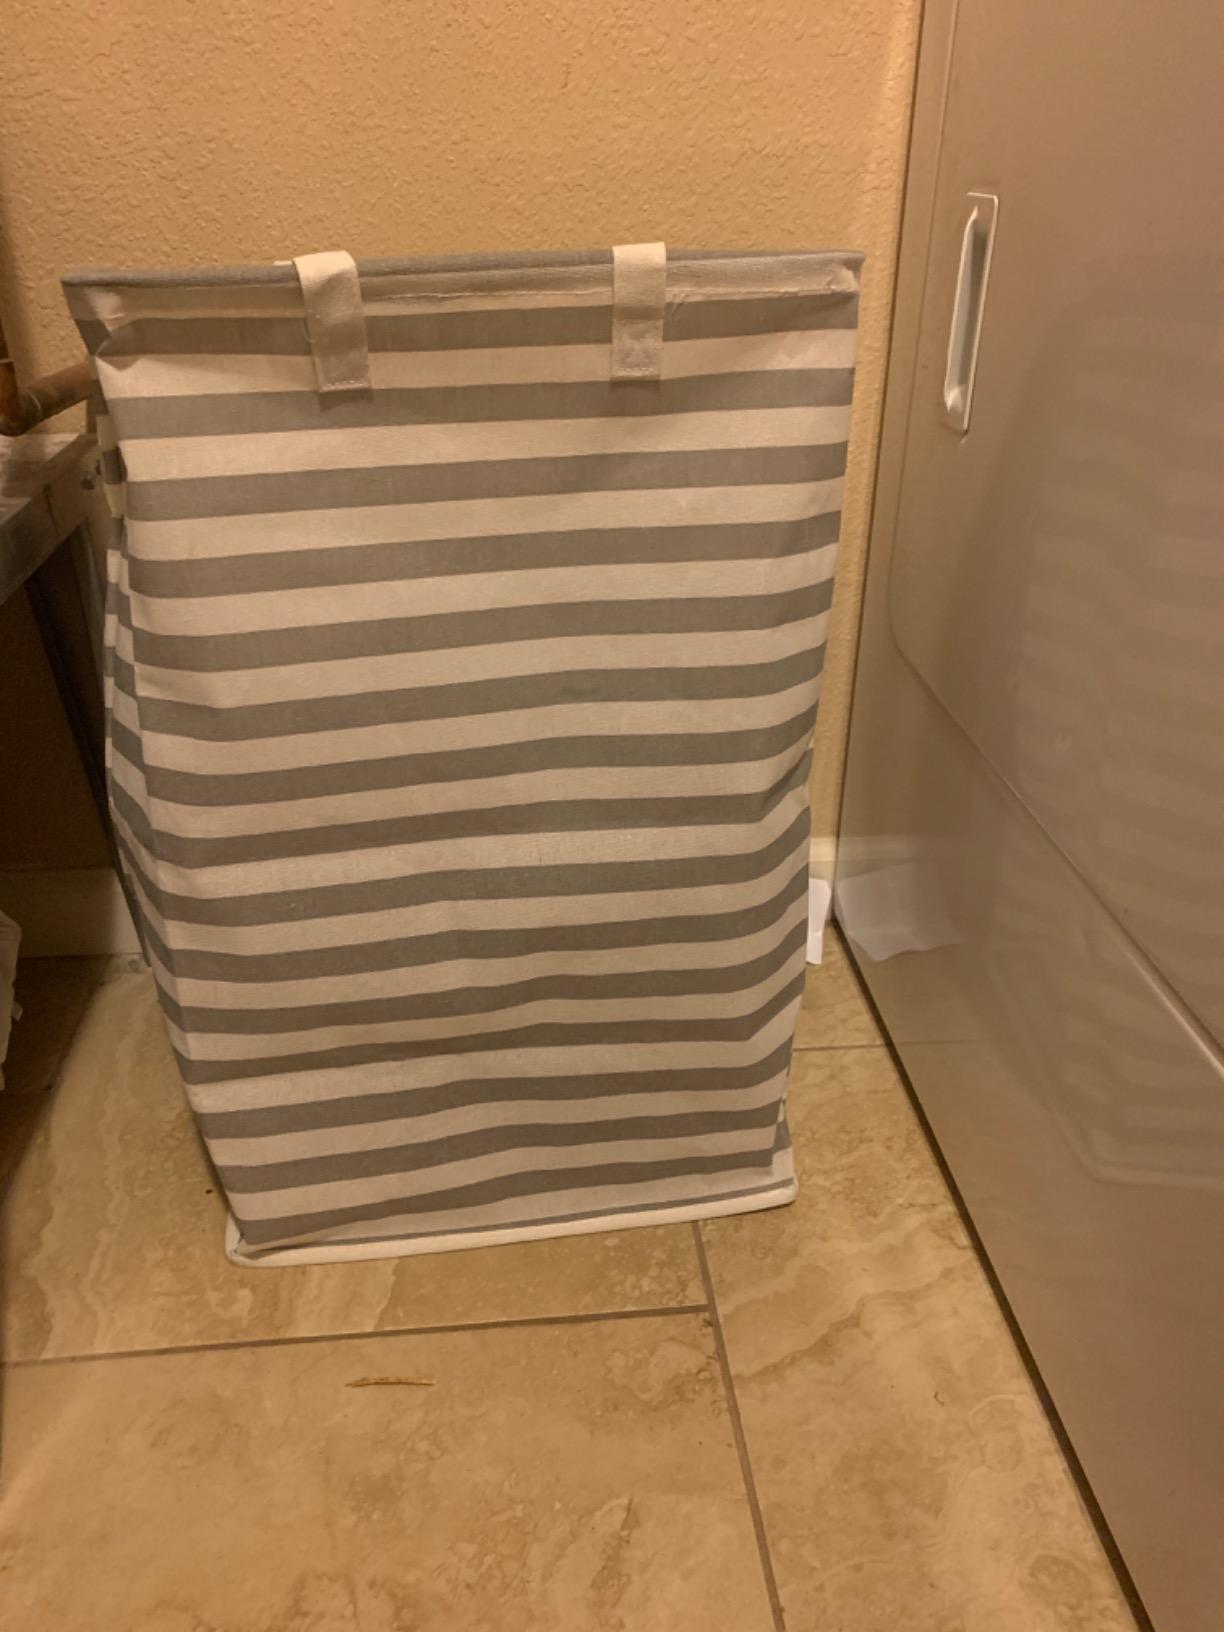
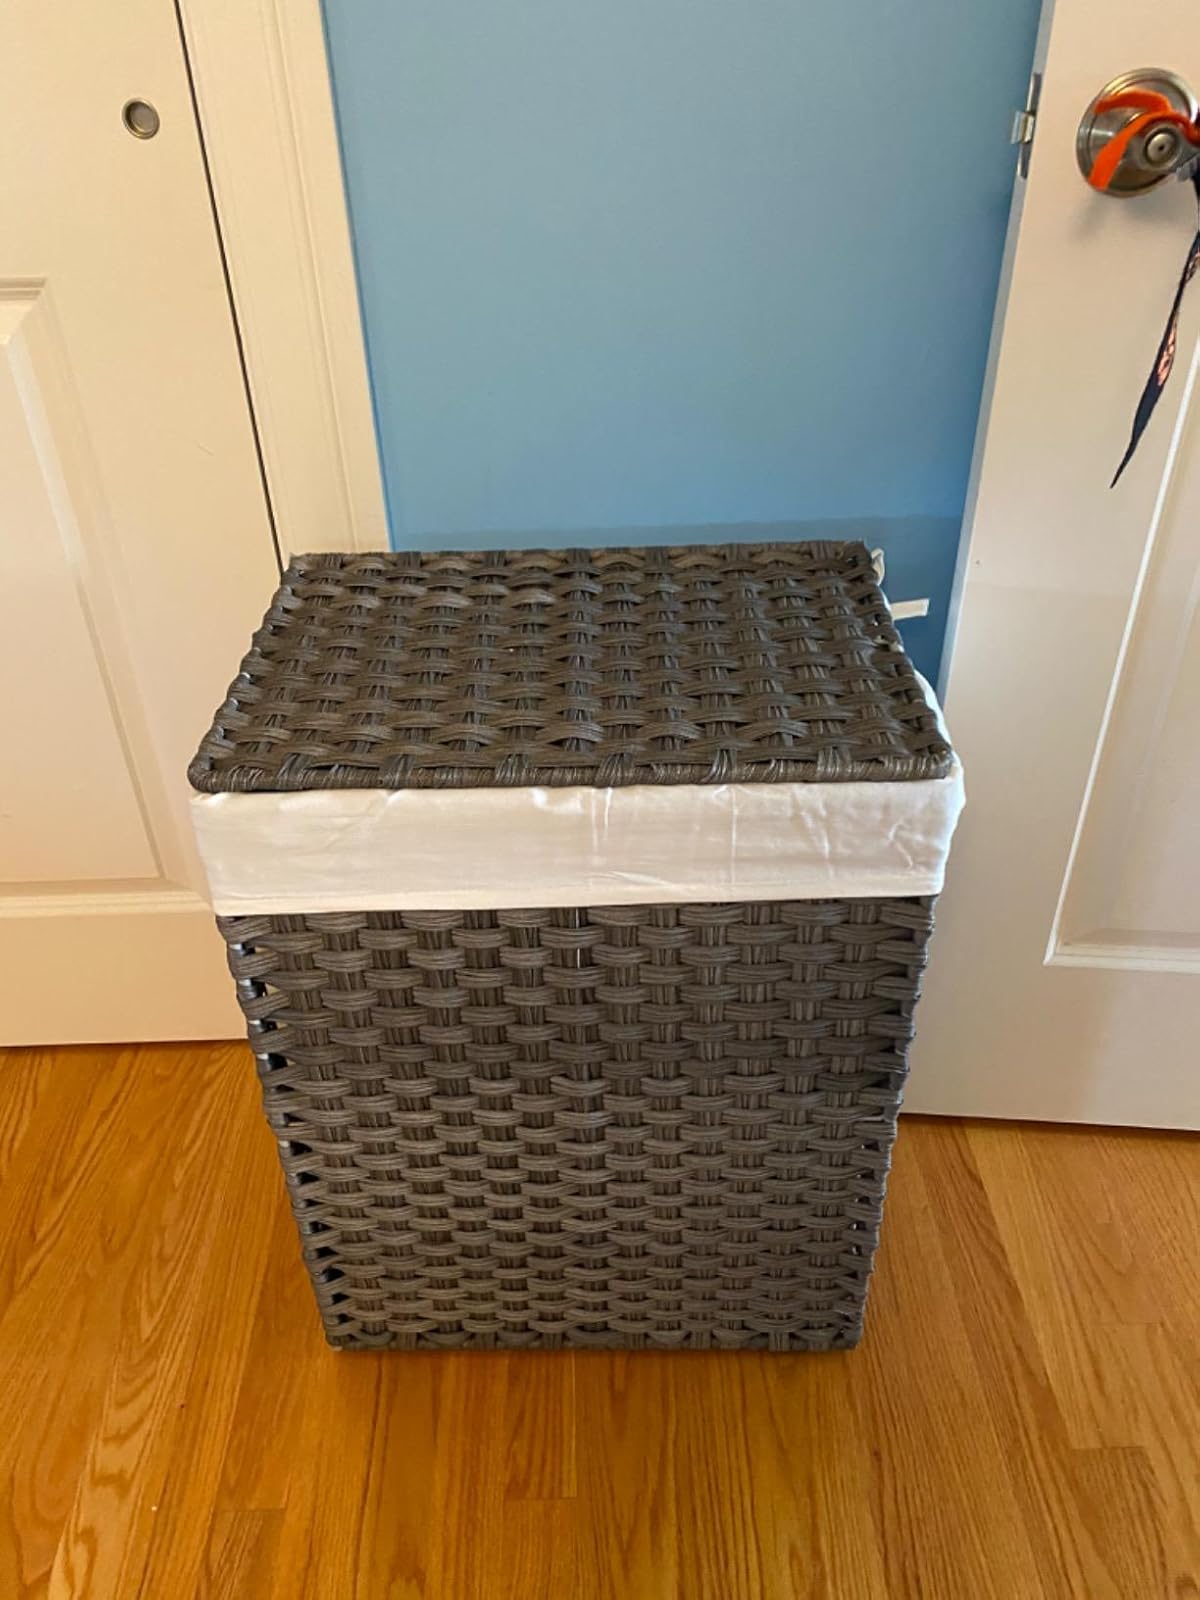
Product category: items_hamper
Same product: no